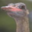
Label: bird